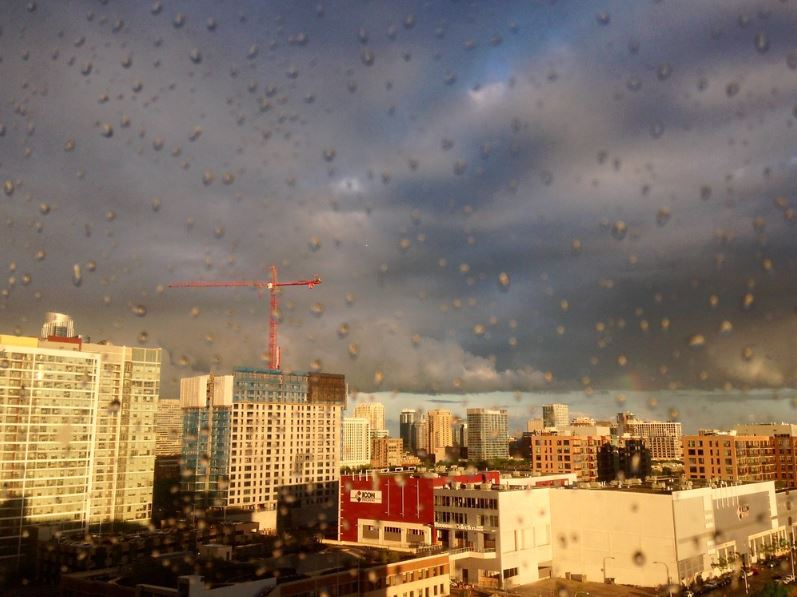
Fire: no
Smoke: no